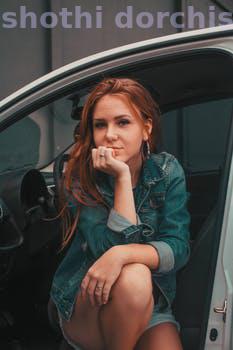
Label: Watermark